Dodd-Walls Centre

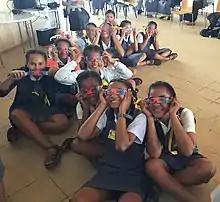
Tongan students using diffraction glasses in a Dodd-Walls Centre-supported education programme

In 2017 the centre began a collaboration with Otago Museum celled "Extreme Science", an interactive science programme aimed at New Zealand's hard to reach and remote communities. With support from the New Zealand government's Unlocking Curious Minds programme a team of scientists, students and museum educators visited the Chatham and Pitt Islands and delivered a series of interactive science activities to children, families and locals. The team presented talks, shows and interactive activities at schools, community centres, a pub and Kopinga Marae. They set up a portable planetarium and gifted a telescope and seismometer for the community.